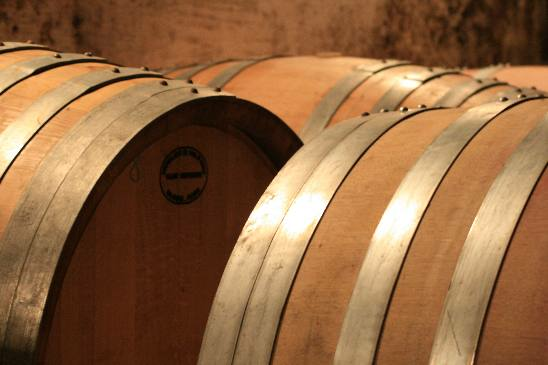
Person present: No